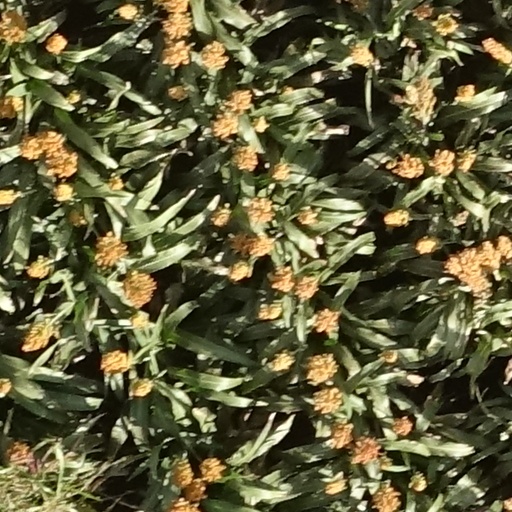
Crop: sorghum